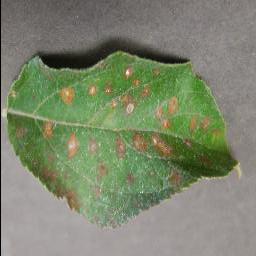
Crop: apple
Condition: cedar_rust